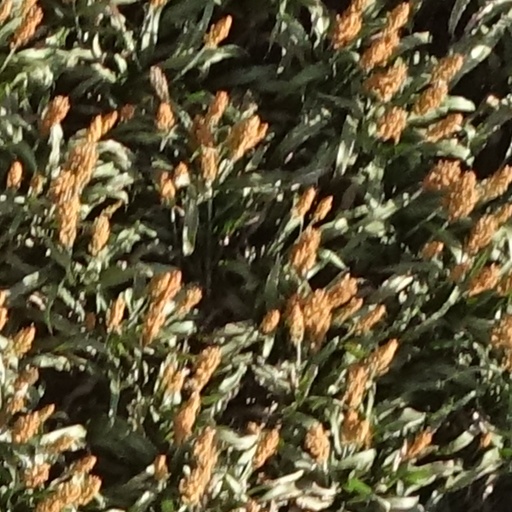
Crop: sorghum